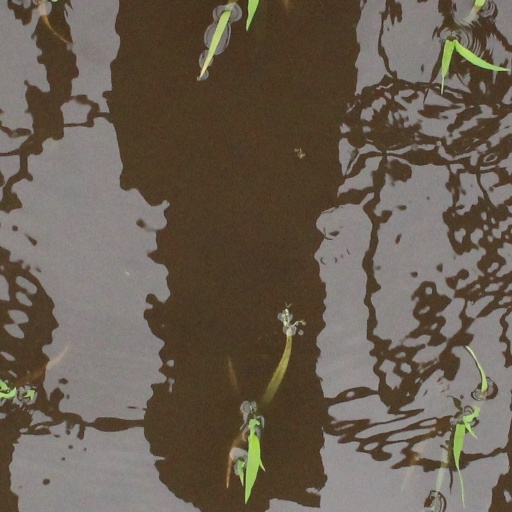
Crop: rice